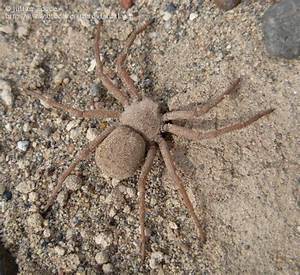
Label: ragno